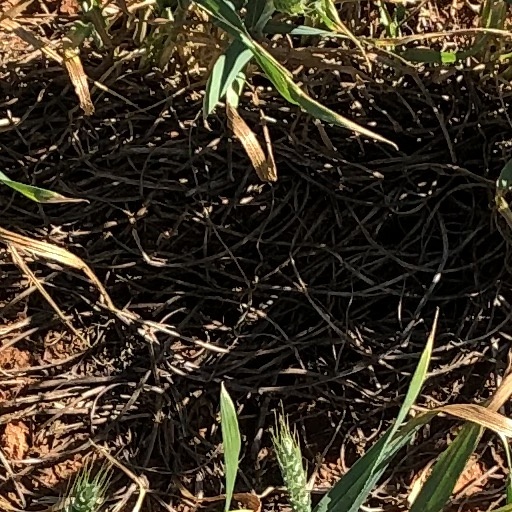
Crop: wheat